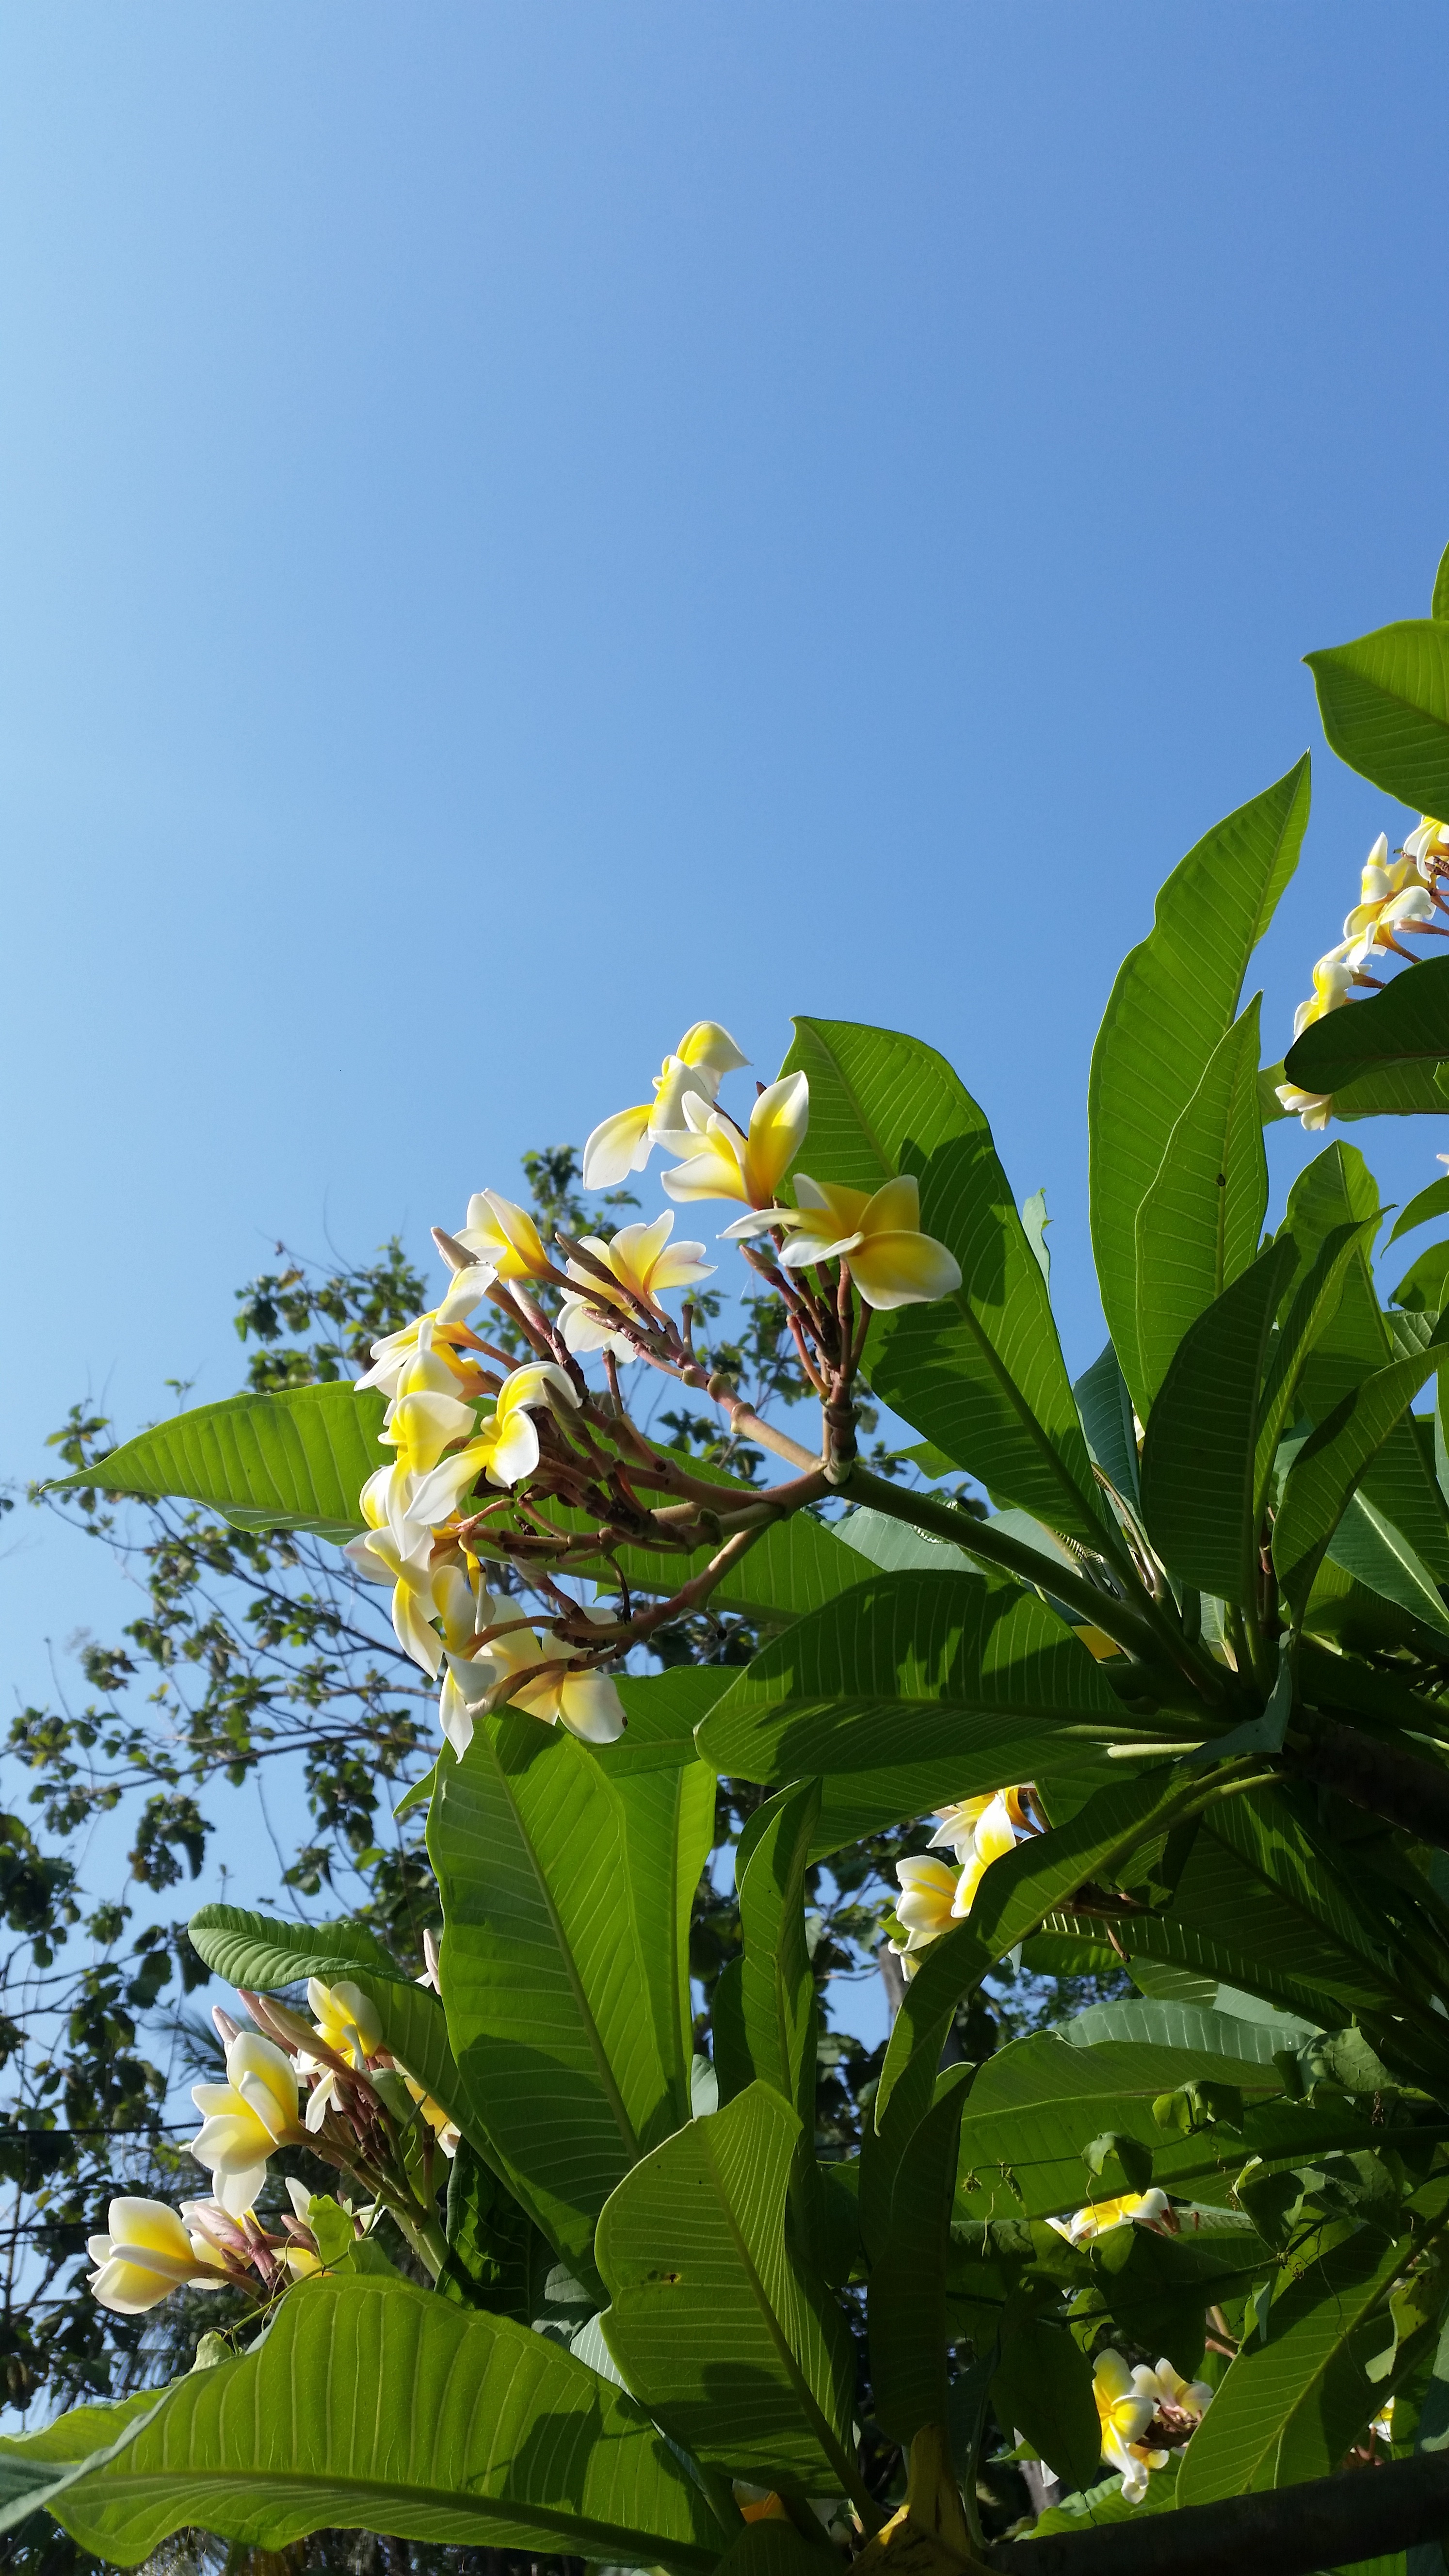
tree, nature, branch, blossom, plant, sky, sunlight, leaf, flower, green, botany, yellow, garden, flora, shrub, tropics, bright blue, flowering plant, woody plant, land plant, mae dok champa, comfortable breathing lungs